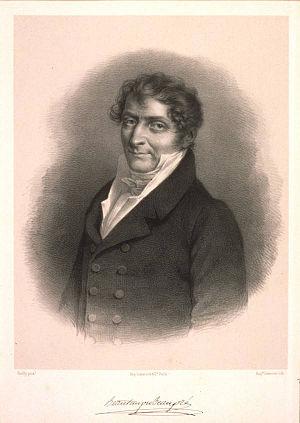
Charles-François Beautemps-Beaupré, né à La Neuville-au-Pont en Champagne le 6 août 1766 et mort à Paris le 16 mars 1854, est un ingénieur hydrographe et cartographe français, membre de l'Académie des sciences et du Bureau des longitudes. Il est considéré comme le père de l'hydrographie moderne.